Vietnamese Americans

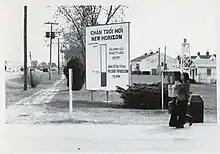
Vietnamese refugees at Fort Chaffee, Arkansas, during the late 1970s

The resettlement of South Vietnamese refugees in the U.S. initially faced mixed reception, fueled by fears of job competition, welfare strain, and cultural concerns. According to a 1975 Gallup poll, only 36% of Americans approved of the resettlement, while 54% disapproved.